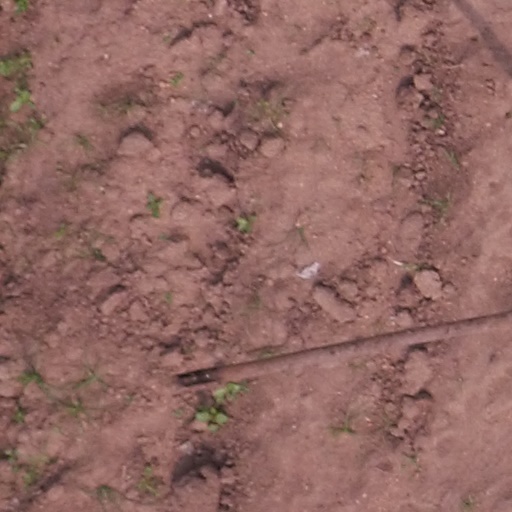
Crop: maize; corn